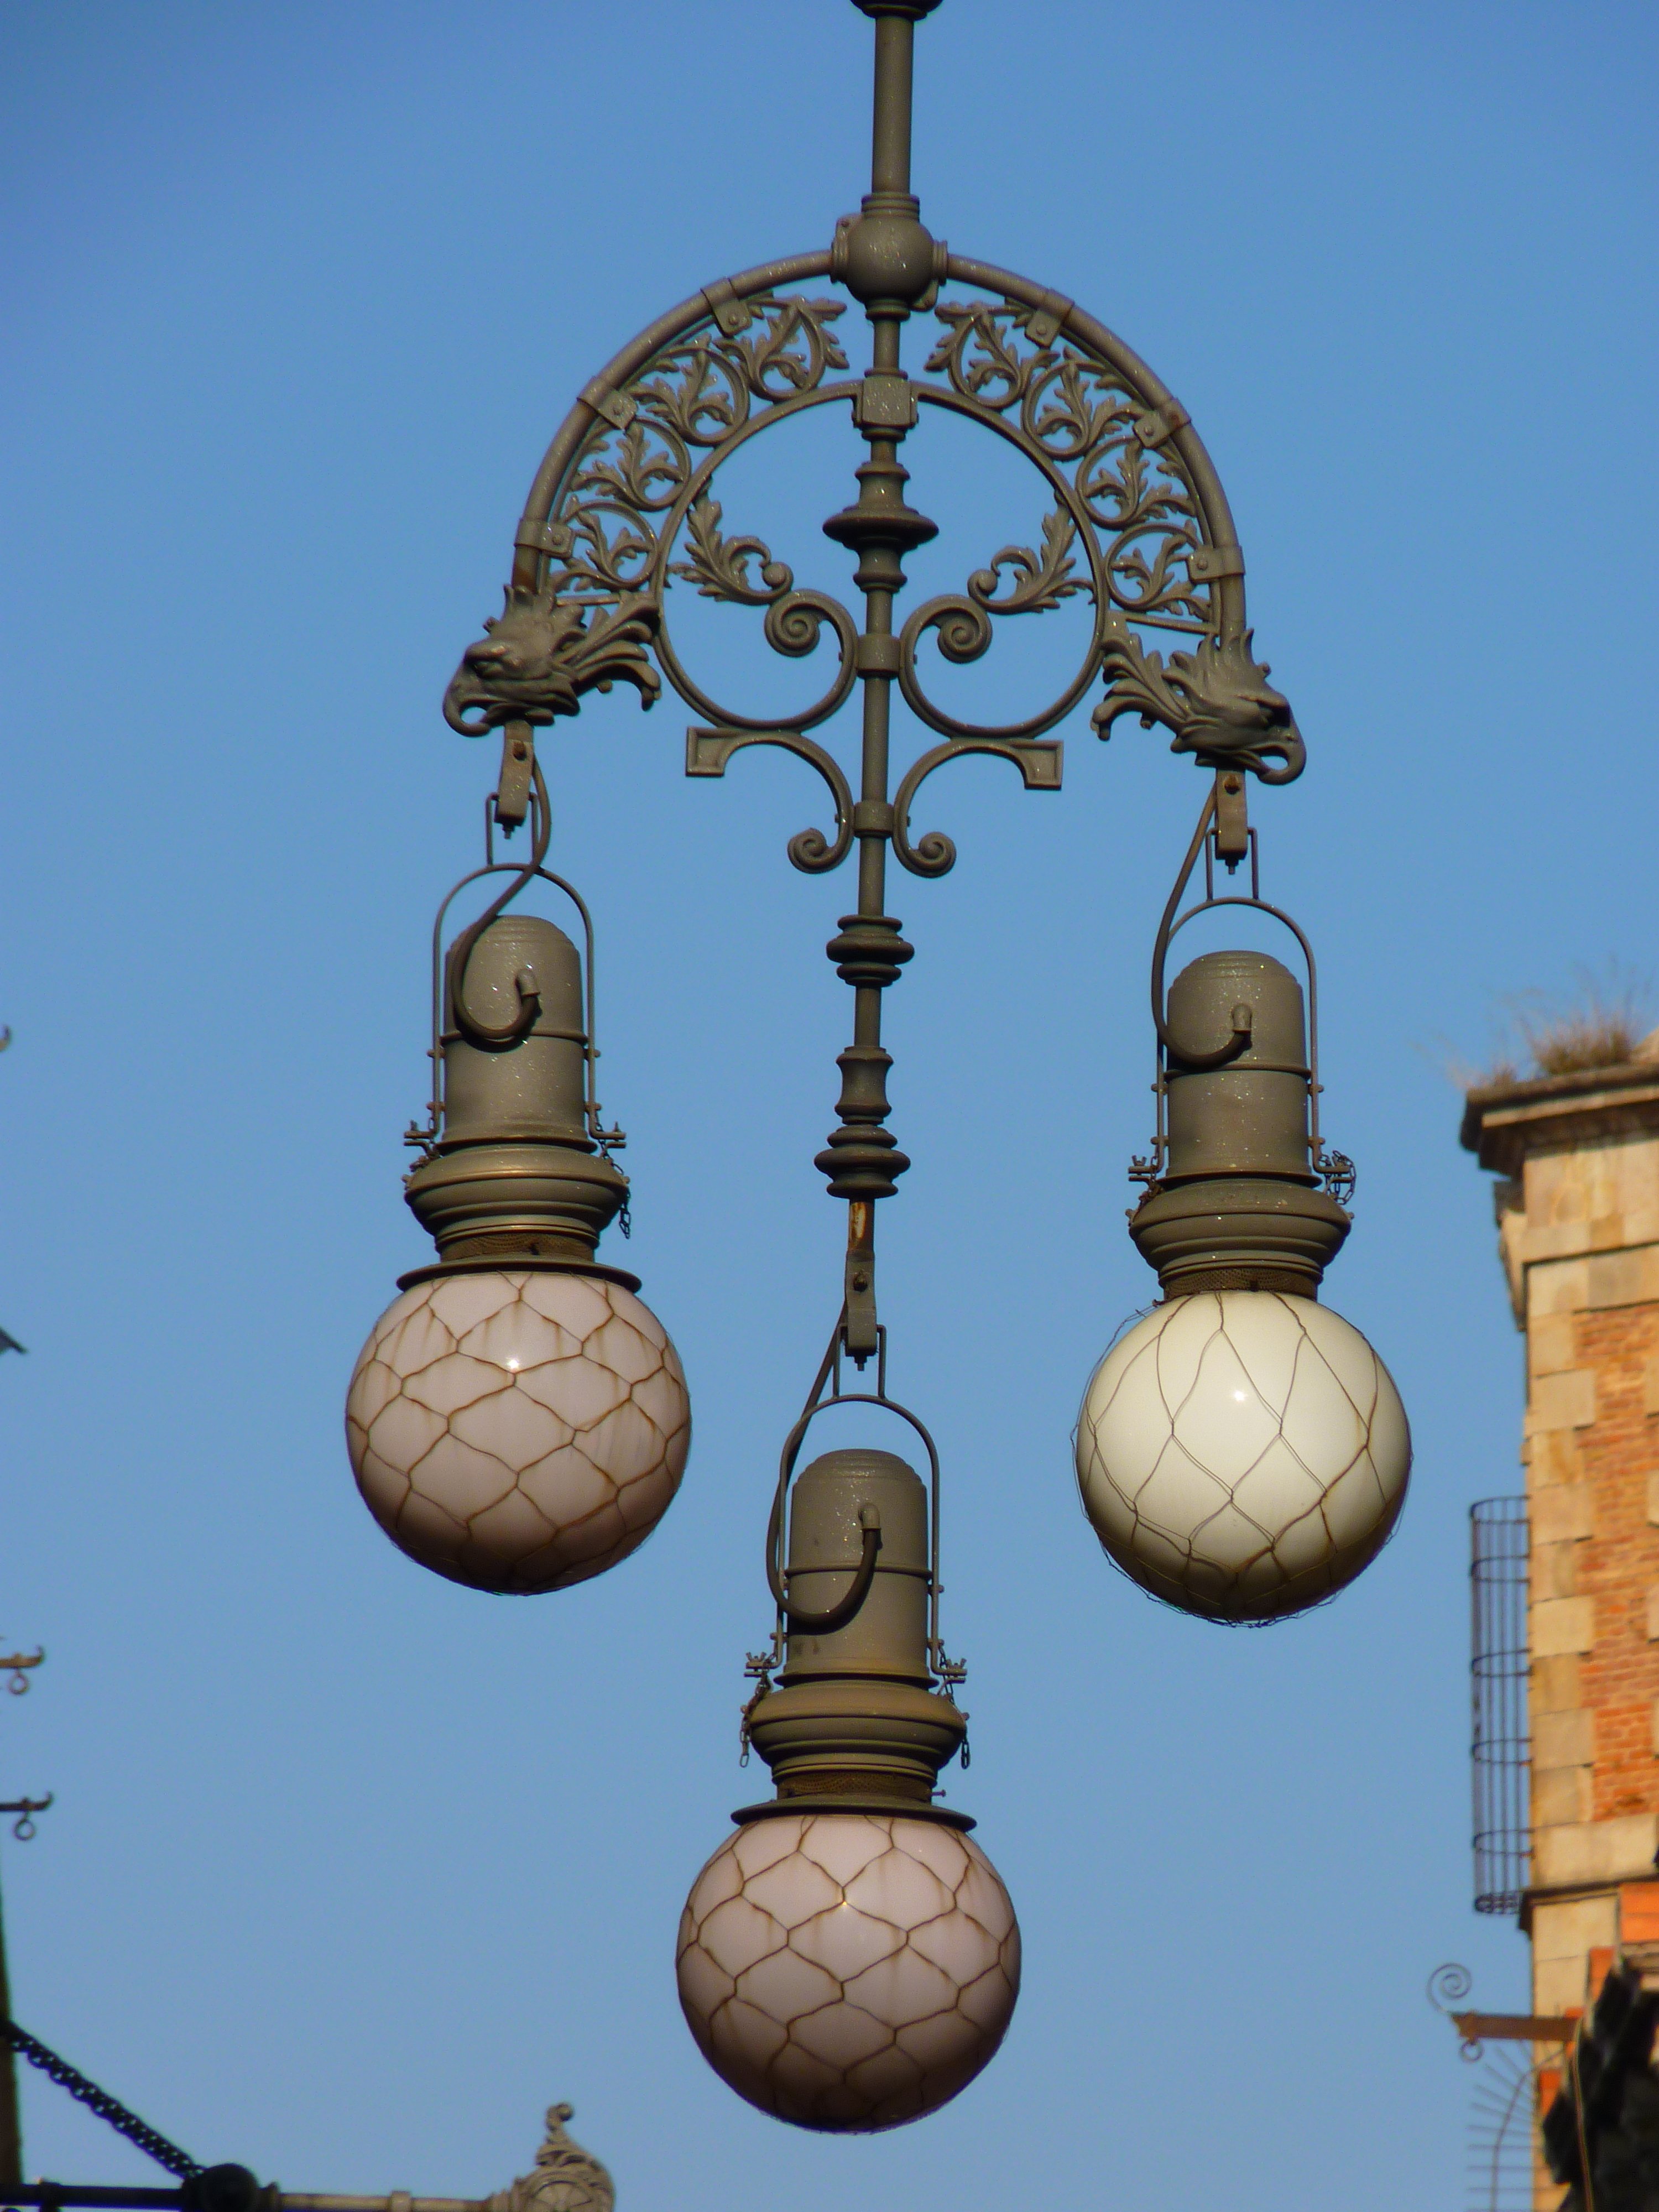
road, old, lantern, street light, lamp, lighting, barcelona, spain, light fixture, chandelier, dome, art nouveau, wrought iron, man made object